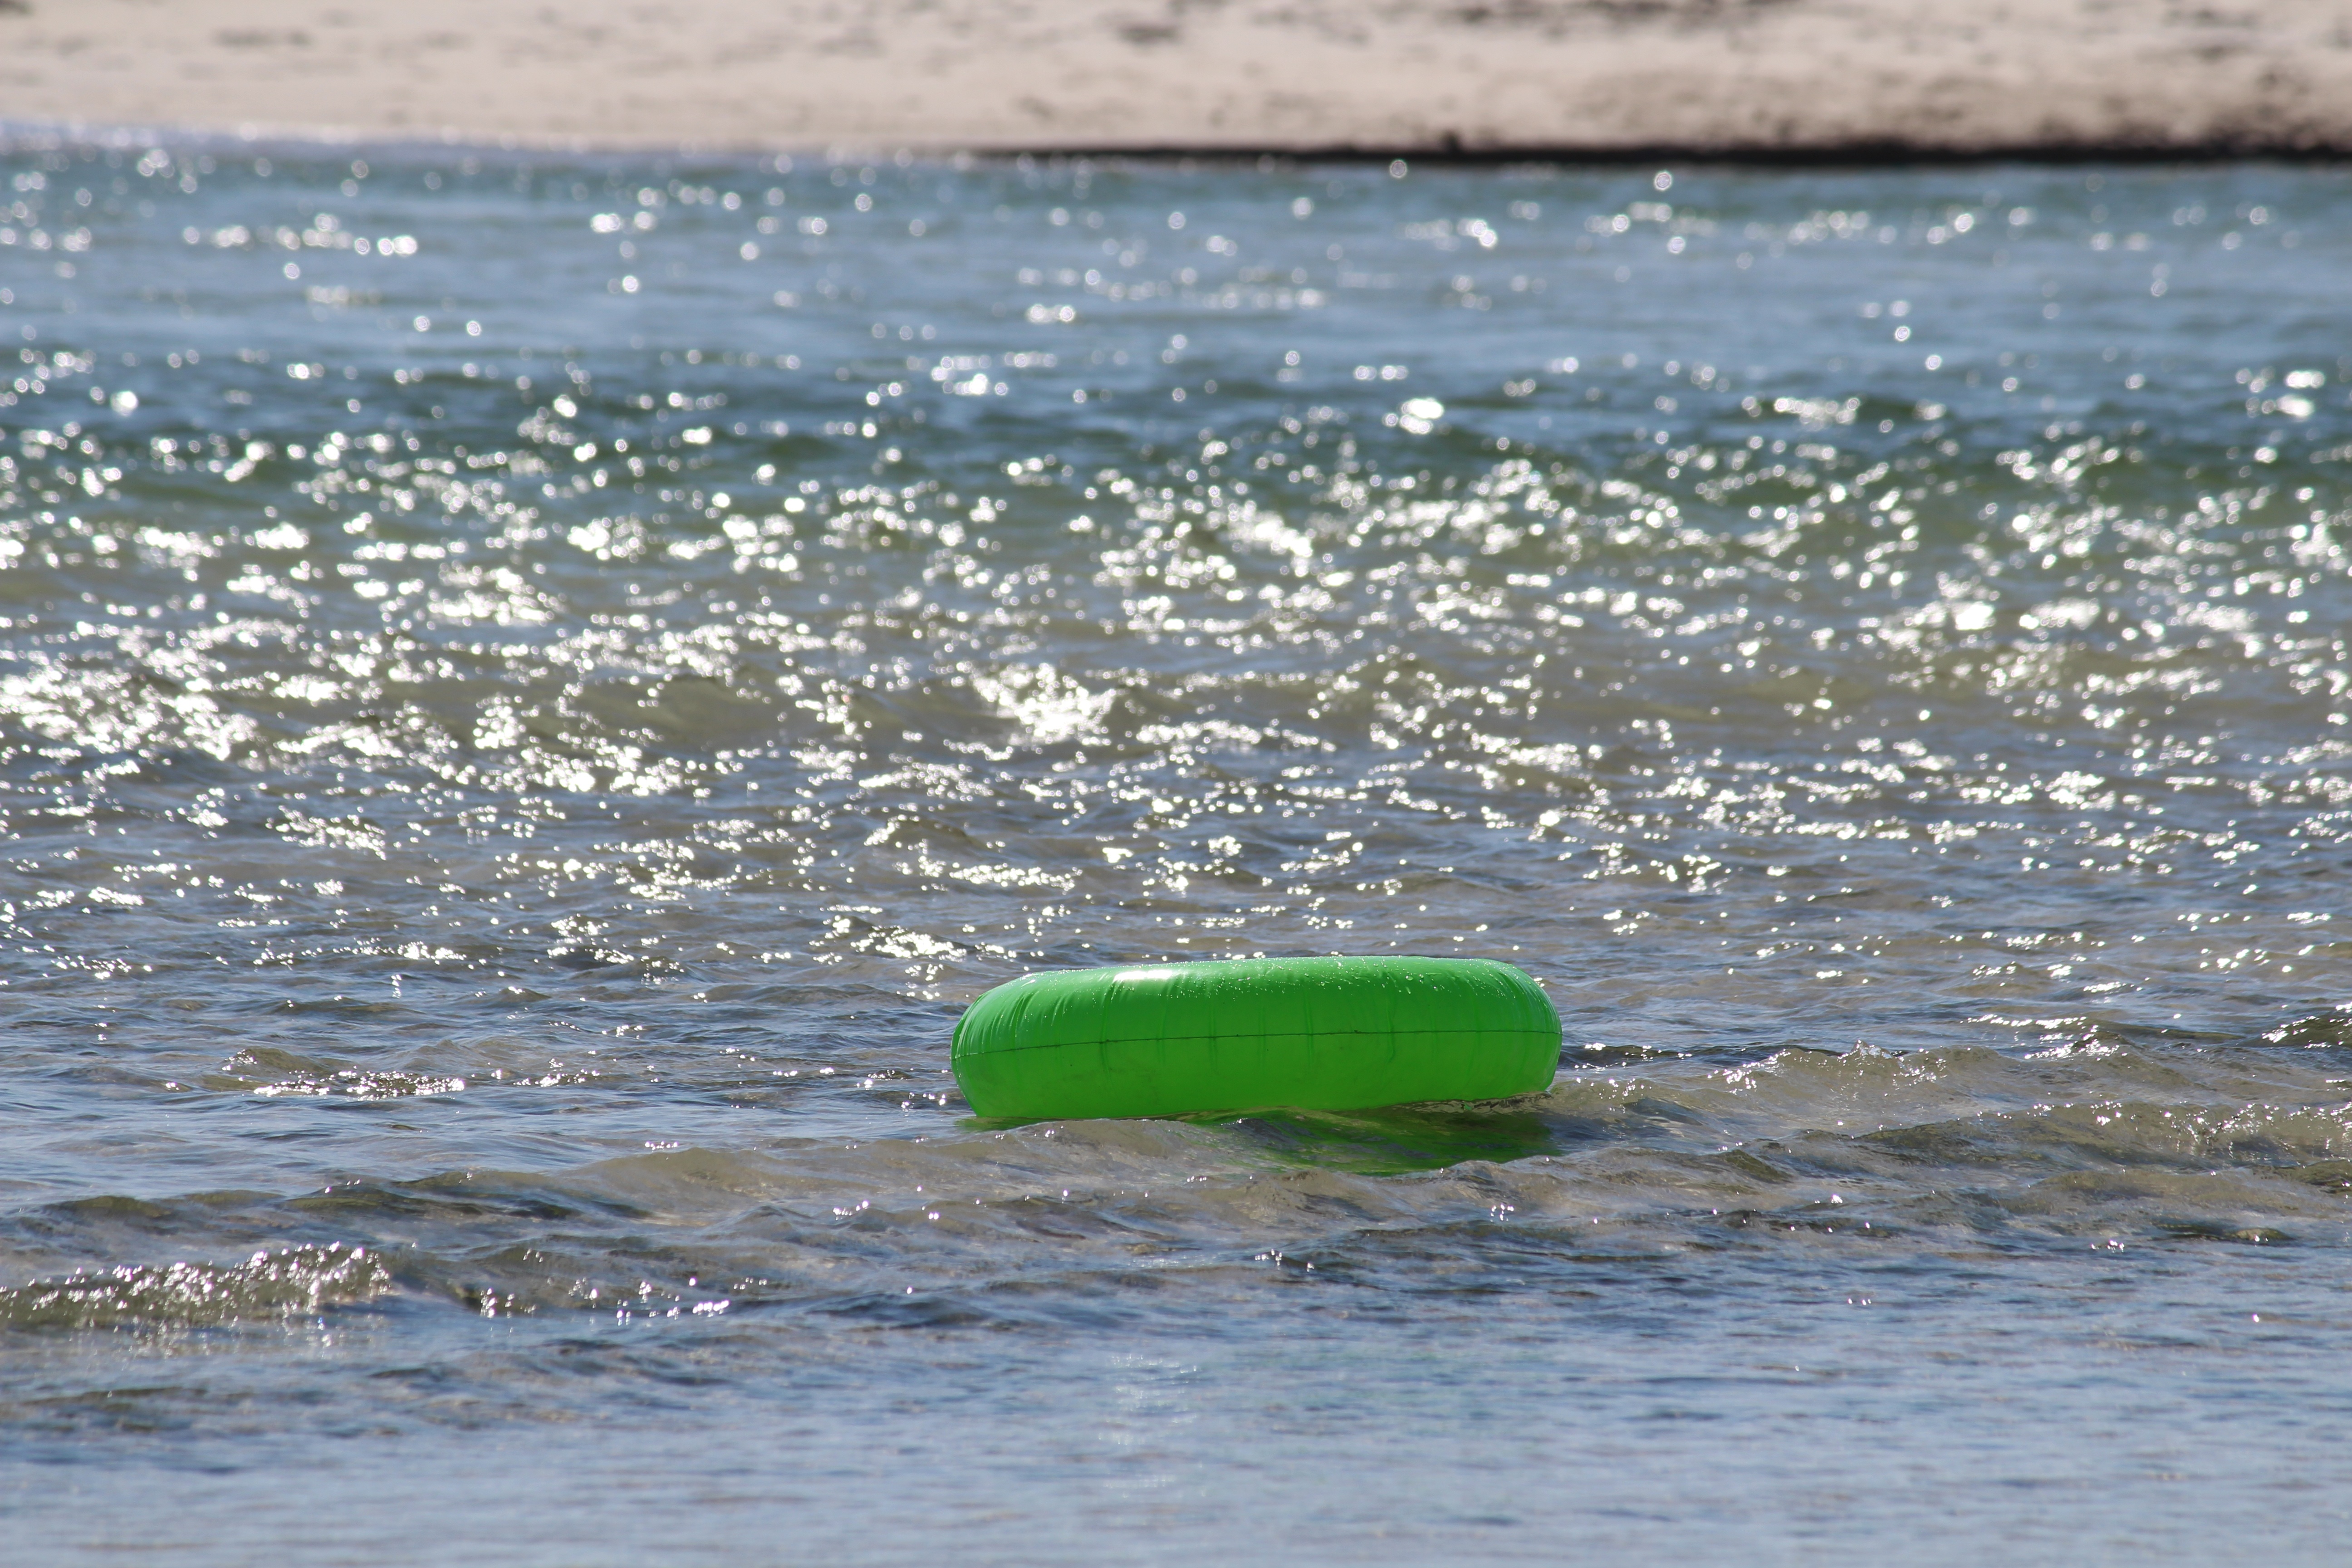
beach, sea, coast, water, sand, ocean, sun, shore, wave, green, donut, back light, swimming ring